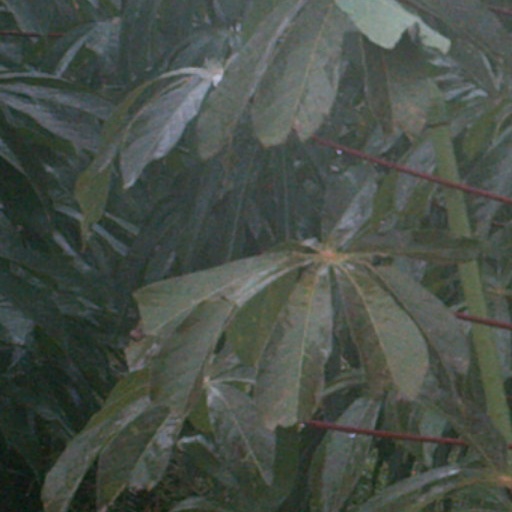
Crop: cassava